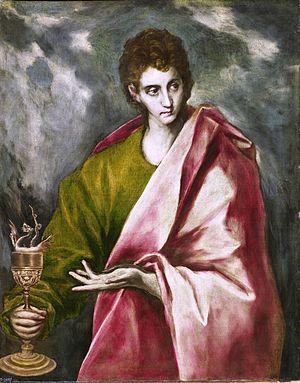
Jean est un Juif du Iᵉʳ siècle devenu disciple de Jésus.
Sehet, welch eine Liebe hat uns der Vater erzeiget, est une cantate religieuse de Johann Sebastian Bach composée à Leipzig 1723.
Jorge Manuel Theotocopoli, ou Theotocópuli, ou Theotocopoulos, est un peintre, sculpteur et architecture espagnol, fils naturel du peintre hispano-grec Dominiko Theotocopoulos et de Jerónima de las Cuevas.